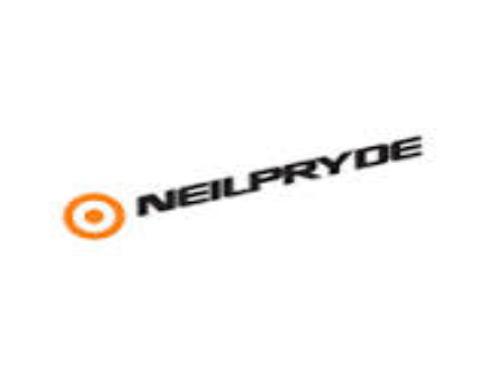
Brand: neil pryde-1
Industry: Sports